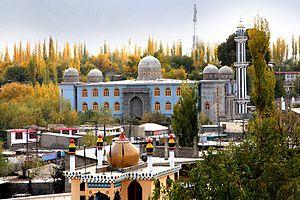
Le Gilgit-Baltistan, ou anciennement les Territoires du Nord, est une région administrative du nord du Pakistan, frontalière avec l'Afghanistan, le Xinjiang en Chine, le Jammu-et-Cachemire en Inde et la province pakistanaise de Khyber Pakhtunkhwa.